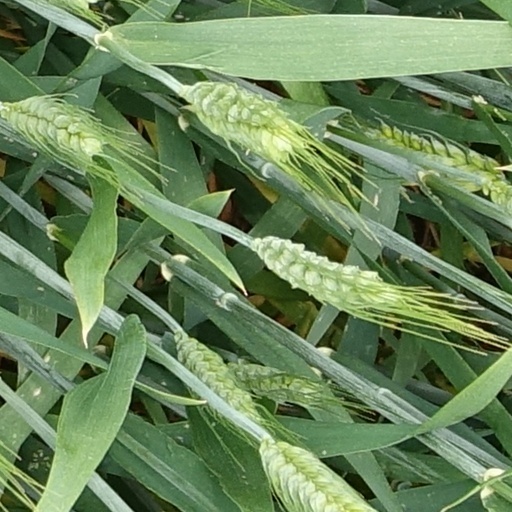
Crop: wheat